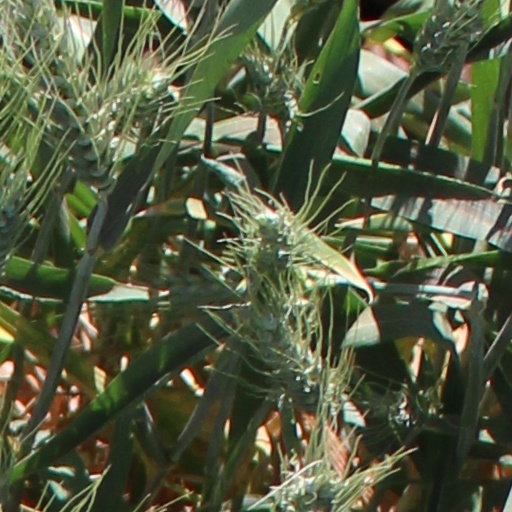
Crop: wheat